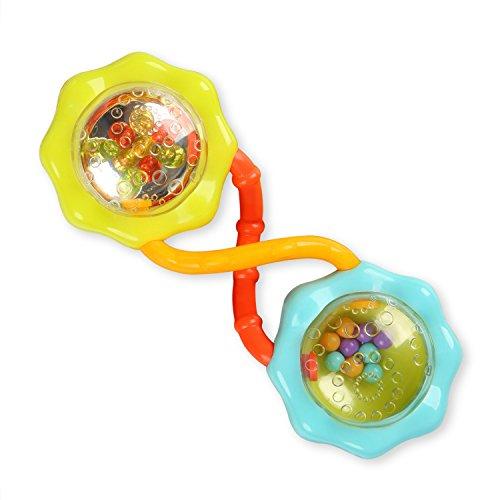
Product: Bright Starts Rattle & Shake Barbell Toy, Ages 3 months +
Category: Toys & Games | Baby & Toddler Toys | Rattles & Plush Rings
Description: Fun toy for babies.
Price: $2.88